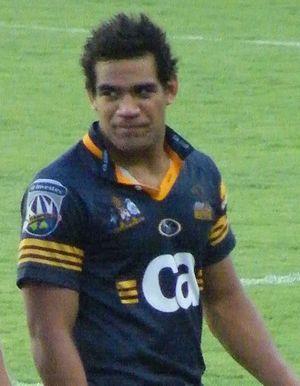
‌
Afusipa Taumoepeau, né le 26 janvier 1990, surnommé Sipa, est un joueur de rugby à XV australien, évoluant au poste de centre ou ailier et mesurant 1,84 mètres. Il évolue avec le club français de l'USA Perpignan.